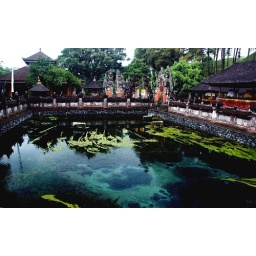
where the clear water comes from - Somewhere in Bali